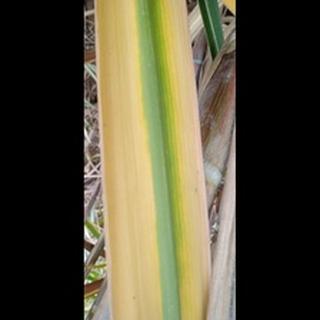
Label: sugarcane_yellow_leaf_disease